Morriscastle

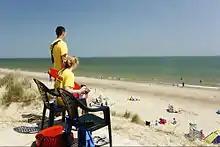
Morriscastle Beach

Morriscastle Beach is a part of a number of beaches that stretch for approximately 22 km from Cahore point to Curracloe in County Wexford and this sheltered stretch is known locally as the Golden Mile. Morriscastle Beach is sandy and relatively shallow making it a popular venue for families who stay at caravan parks and campsites in the vicinity. The local population can swell to over 5,000 during the summer months.